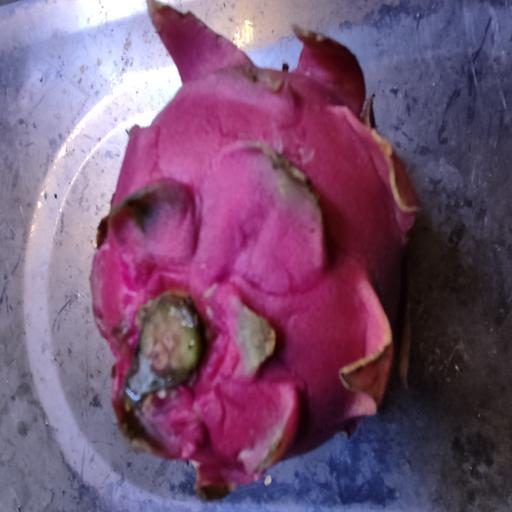
Crop type: Dragon